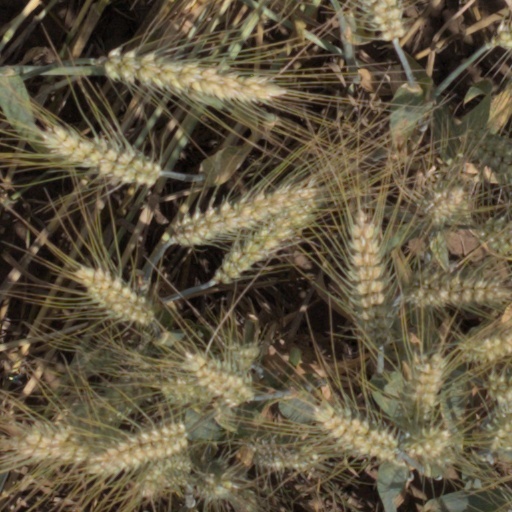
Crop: wheat